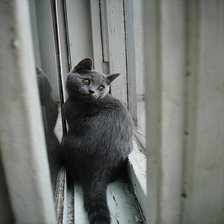
Species: cat
Breed: British Shorthair